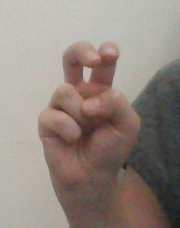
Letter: toot